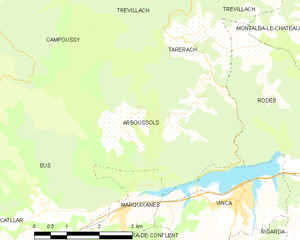
Carte des communes françaises
Arboussols est une commune française située dans le département des Pyrénées-Orientales, en région Occitanie.